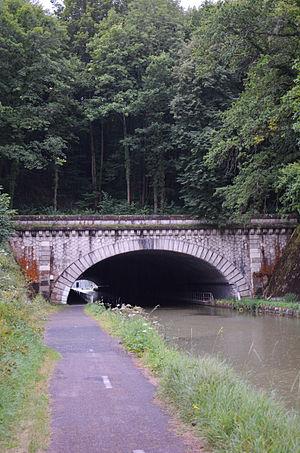
Tunnel de Condes sur le canal de la Marne à la Saone, Haute-Marne, Champagne-Ardennes, France
Condes est une commune française située dans le département de la Haute-Marne, en région Grand Est.